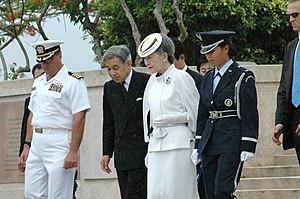
Akihito est empereur du Japon, de la mort de son père, Hirohito, le 7 janvier 1989, à son abdication, le 30 avril 2019. Il est officiellement intronisé le 12 novembre 1990. La Constitution japonaise de 1947 limite son rôle à celui de « symbole de l'État et de l’unité du peuple japonais ». Avant son accession au trône du chrysanthème, qui marque la fin de l'ère Shōwa et le début de l'ère Heisei, il fut prince héritier pendant 37 ans de 1952 à 1989.